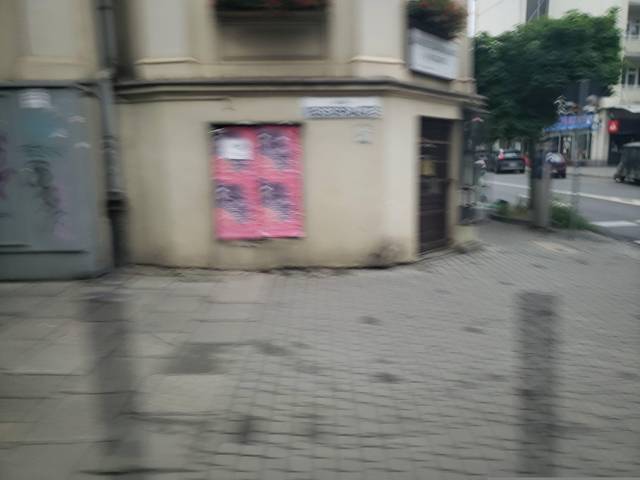
Region: Poland
Coordinates: 50.061, 19.944